Francesco Rizzoli

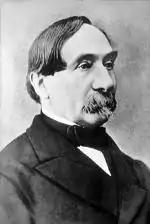

Francesco Rizzoli (11 July 1809 – 24 May 1880) was an Italian politician, surgeon and physician, considered one of the fathers of modern orthopedics.